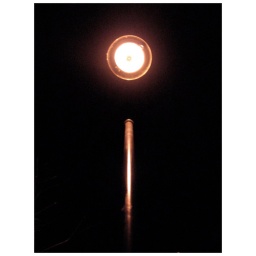
a street light onthe bike path in davis sq